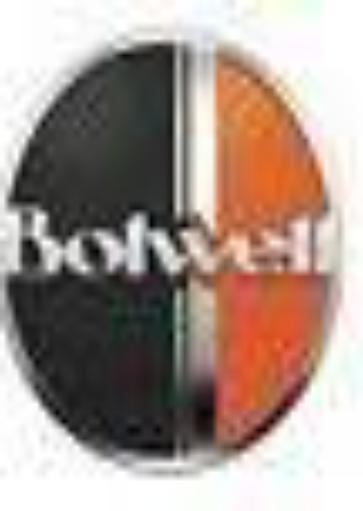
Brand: bolwell
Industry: Transportation